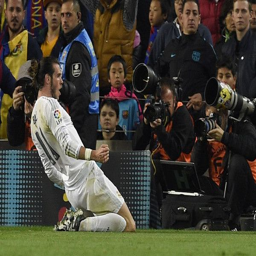
forward celebrates after scoring his disallowed goal during the league vs football team at the stadium .